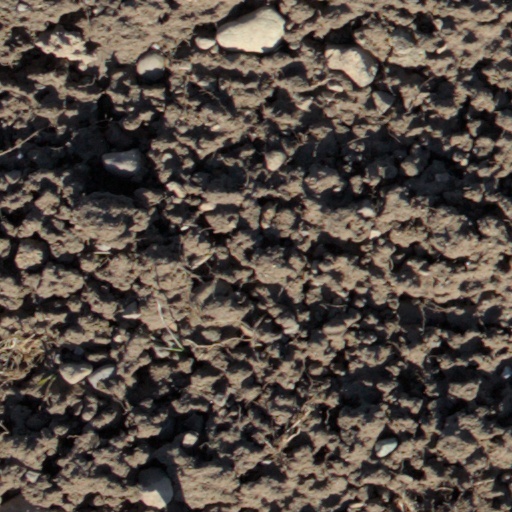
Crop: wheat